1930–31 Philadelphia Quakers season

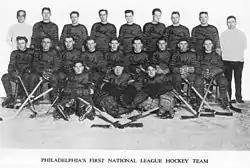
The 1930–31 Philadelphia Quakers.

The 1930–31 Quakers are tied with the 1919–20 Quebec Bulldogs for the fewest wins in a season with four, though Quebec played 20 fewer games. The Quakers .136 points percentage on the season held the NHL record low for 44 years until being surpassed by the expansion 1974–75 Washington Capitals’ .131.